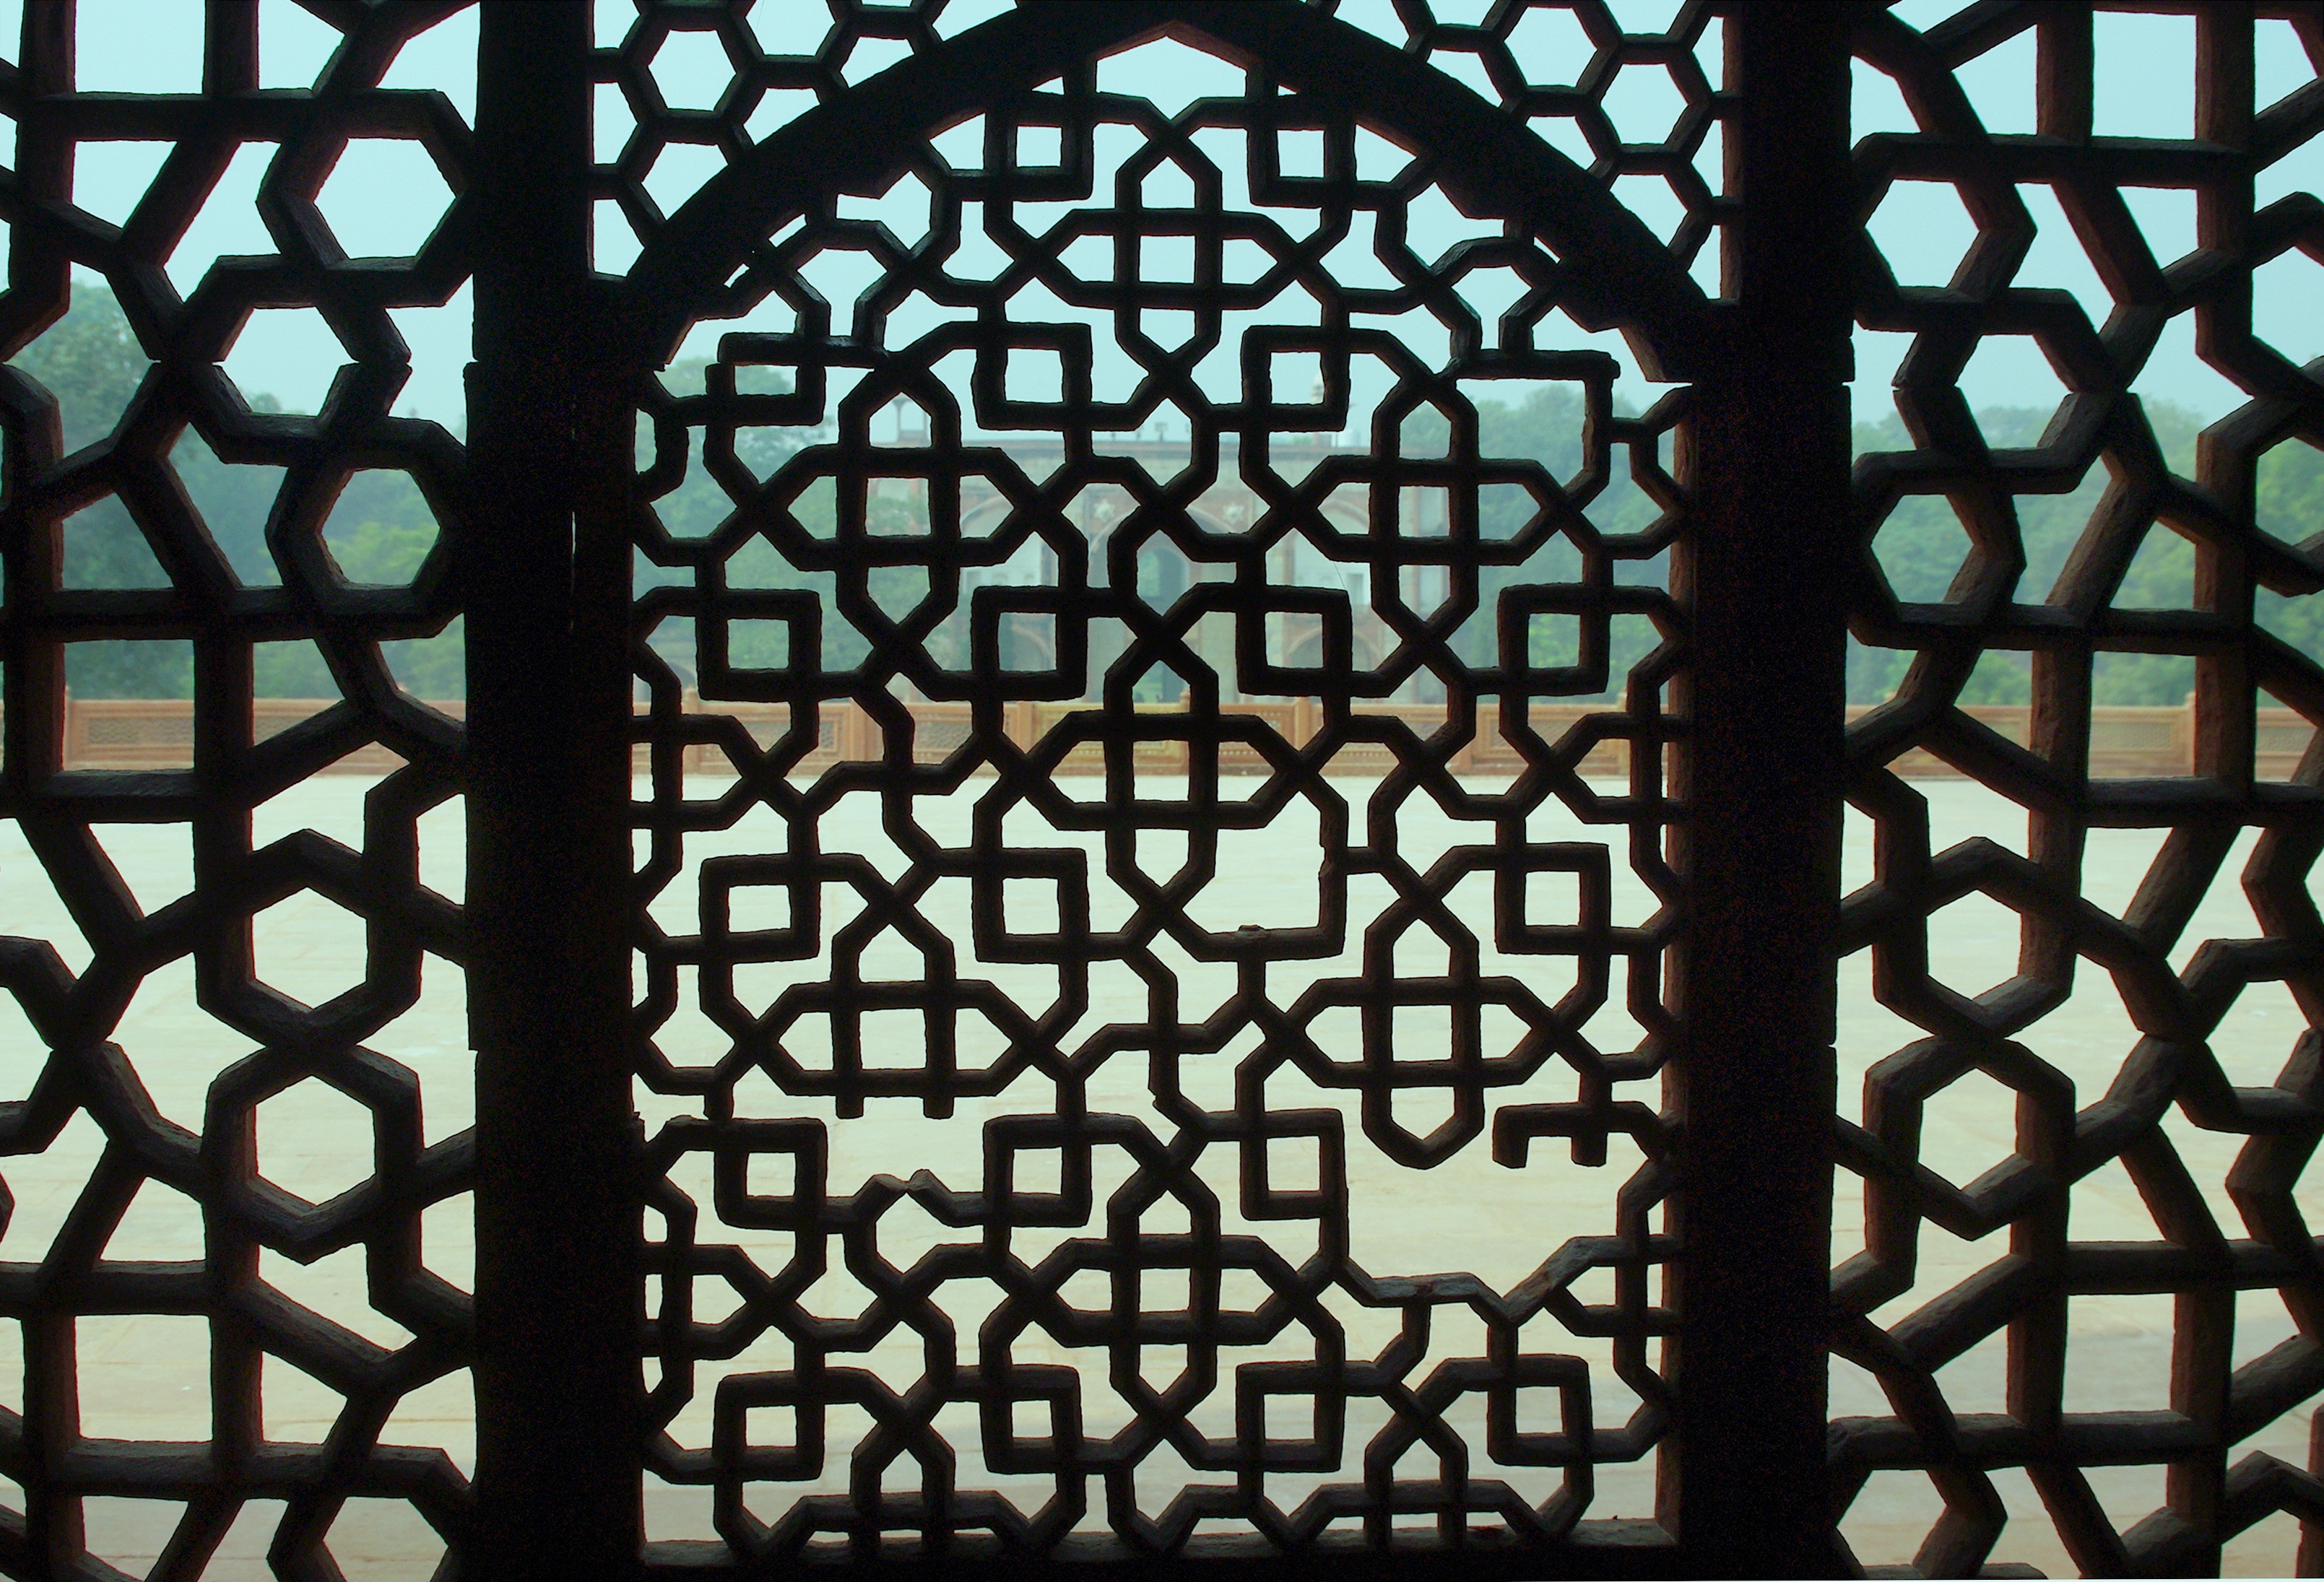
window, glass, monument, pattern, line, material, stained glass, circle, art, design, symmetry, iron, pollution, delhi, mausoleum, trellis, humayung tomb, outdoor structure